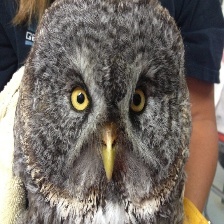
Species: GREAT GRAY OWL
Scientific name: STRIX NEBULOSA
ImageNet parent category: great_grey_owl